Government incentives for plug-in electric vehicles

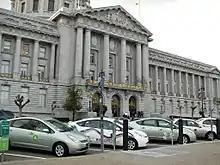
Plug-in electric drive conversion were also eligible for a maximum $4,000 federal tax credit. Shown here are normal Toyota Priuses that were converted to Plug-in hybrids recharging in San Francisco.

The 2009 ARRA provided a tax credit for plug-in electric drive conversion kits. The credit is equal to 10% of the cost of converting a vehicle to a qualified plug-in electric vehicle and in service after February 17, 2009. The maximum amount of the credit is $4,000. The credit does not apply to conversions made after December 31, 2011.